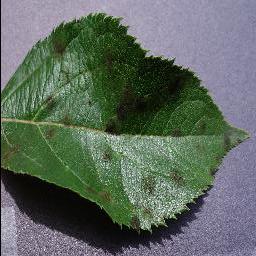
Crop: apple
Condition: scab